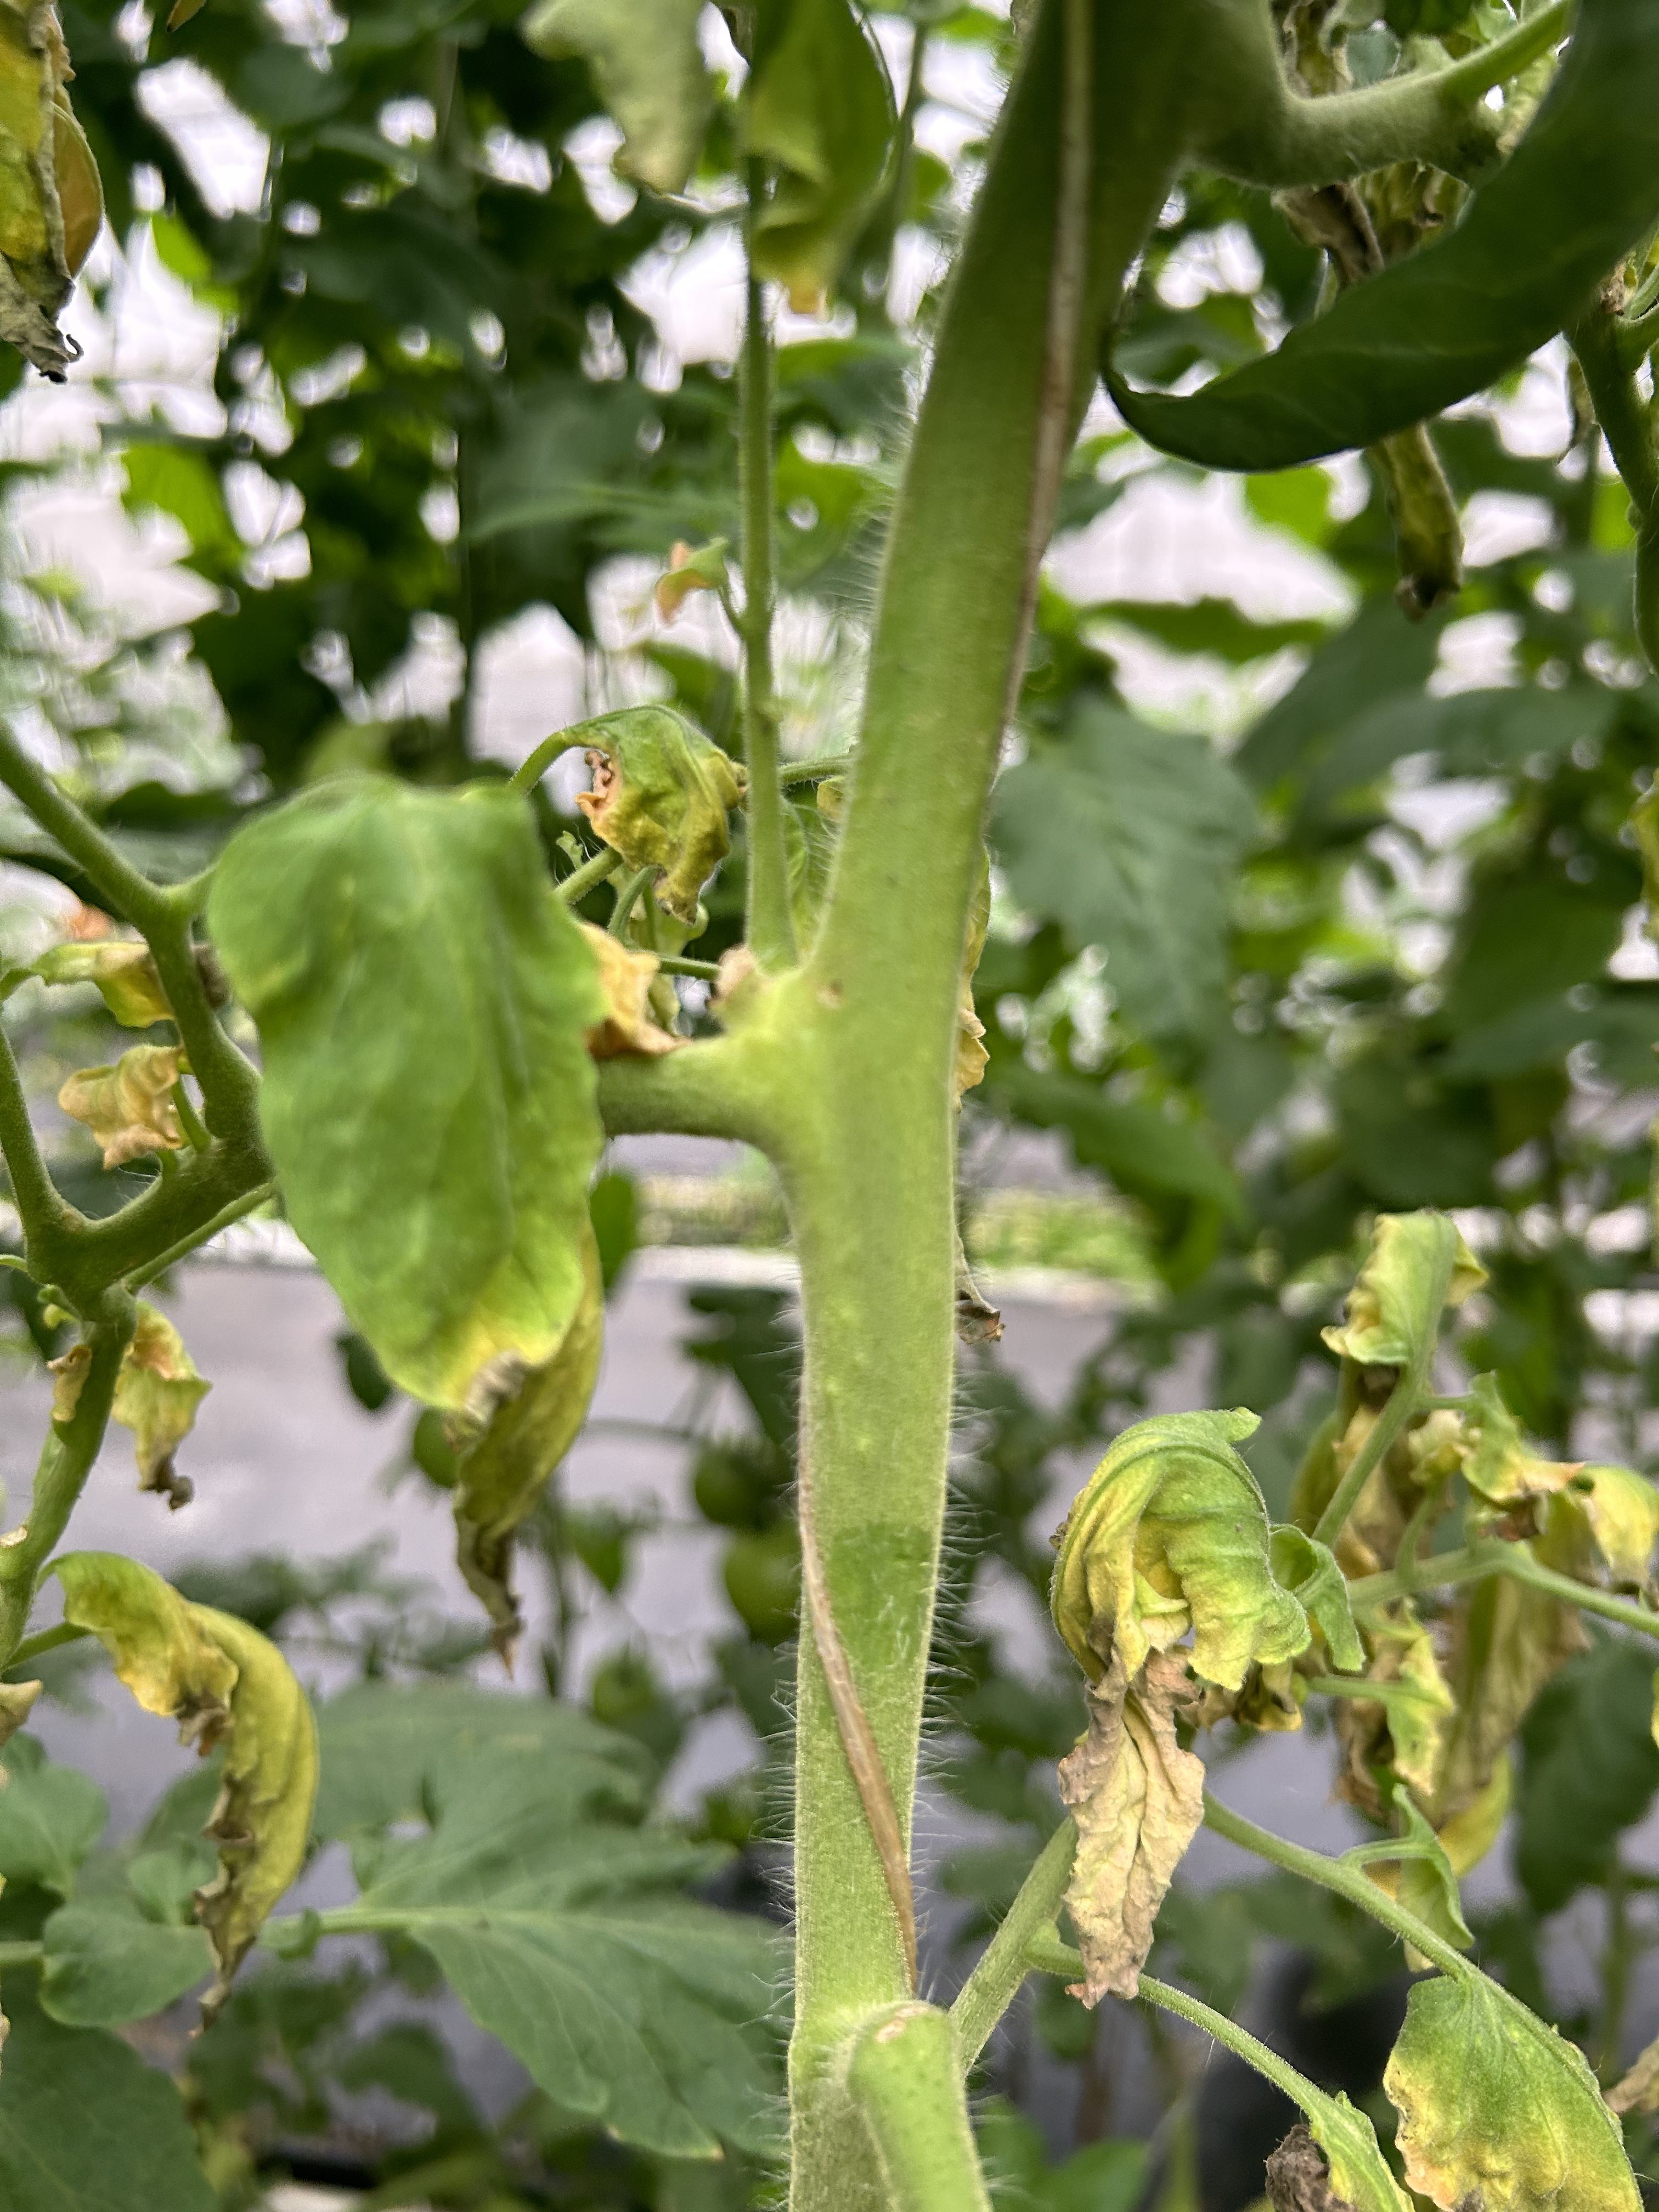
Disease: Wilt